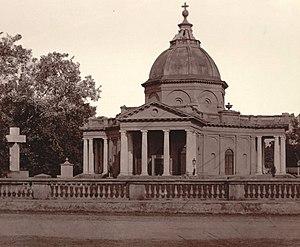
L'église Saint-Jacques de Delhi, sise près de la porte du Cachemire, dans la vieille ville de Delhi, est la plus ancienne église en activité à Delhi. Construite de 1826 à 1836, elle est maintenant paroisse de l’église de l’Inde du Nord [CNI].